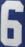
Number: 6